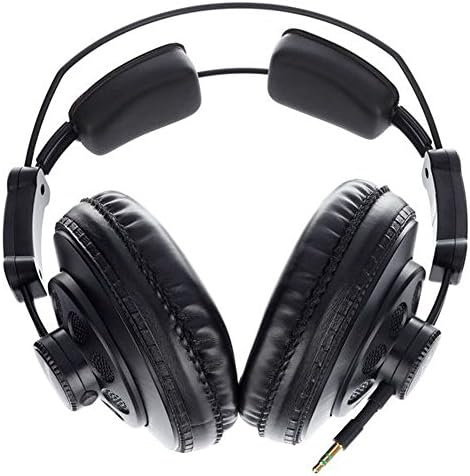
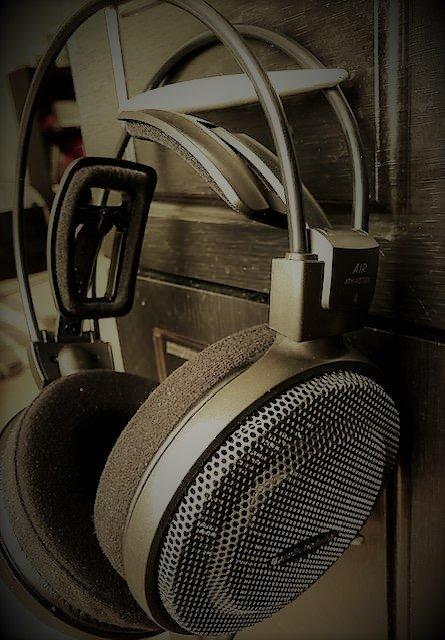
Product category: headphones
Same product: no